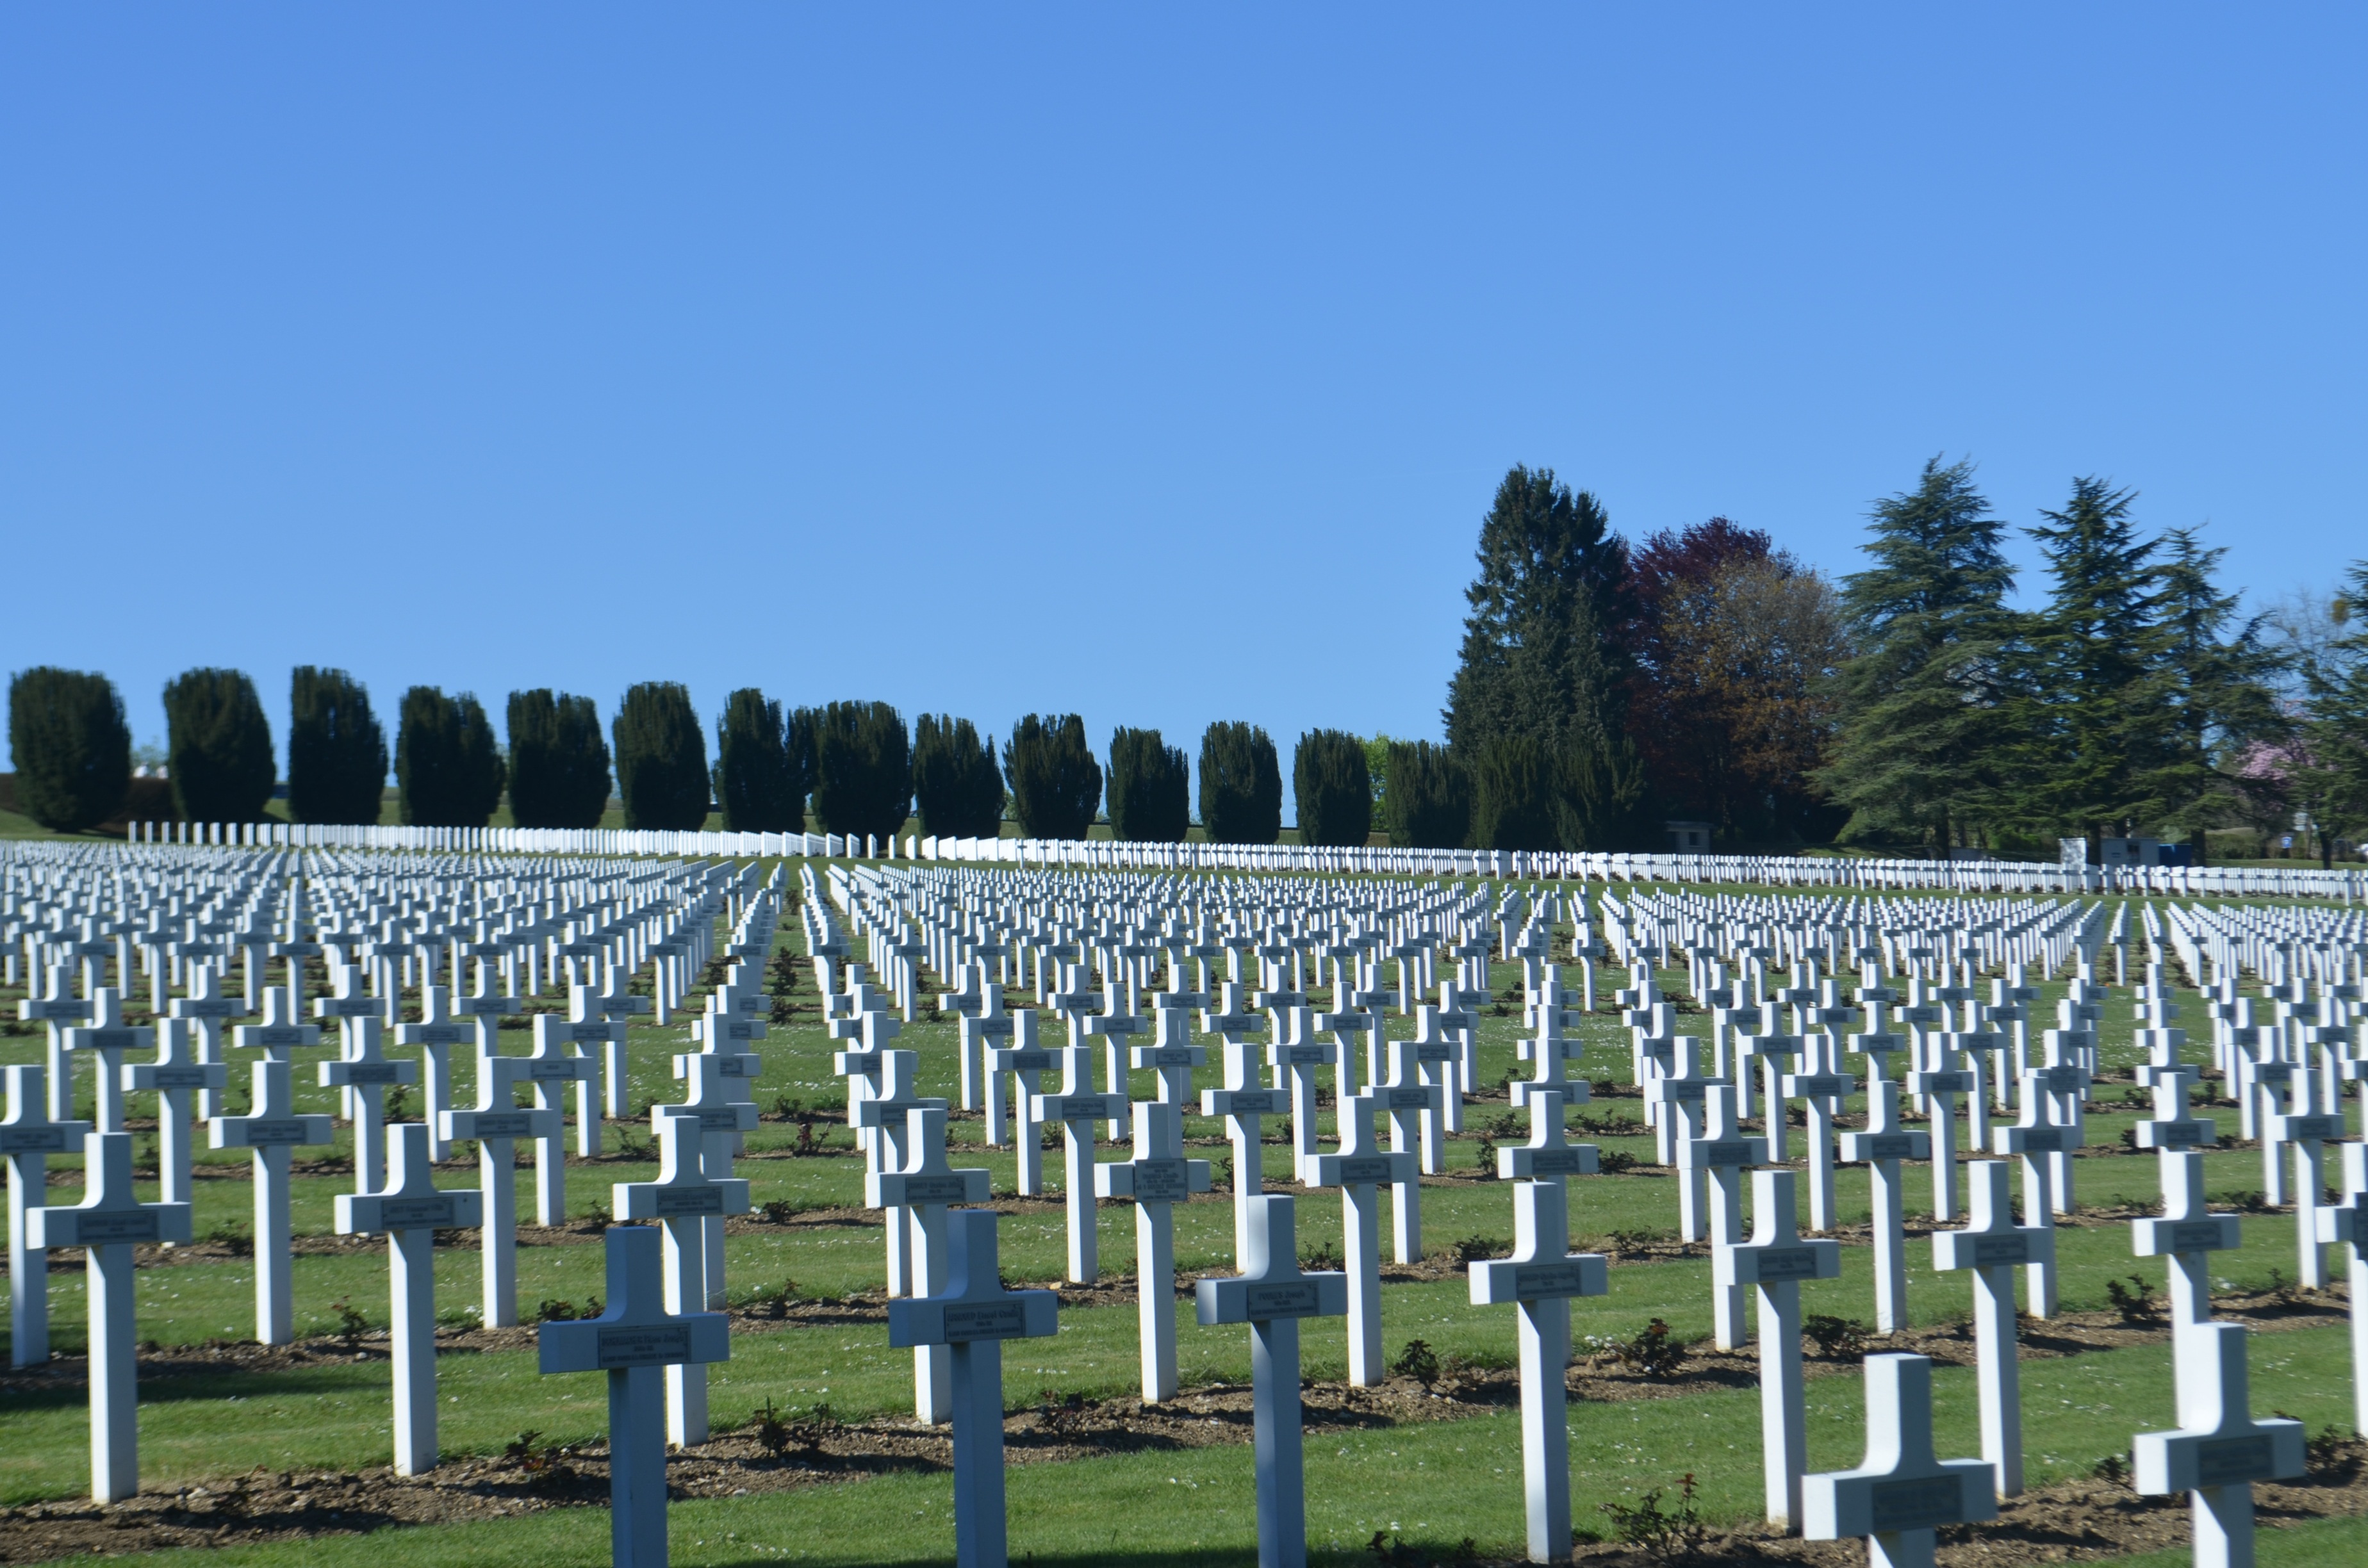
france, memory, cemetery, death, memorial, war, world war, verdun, geographical feature